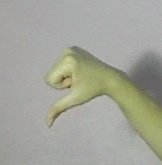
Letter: waw